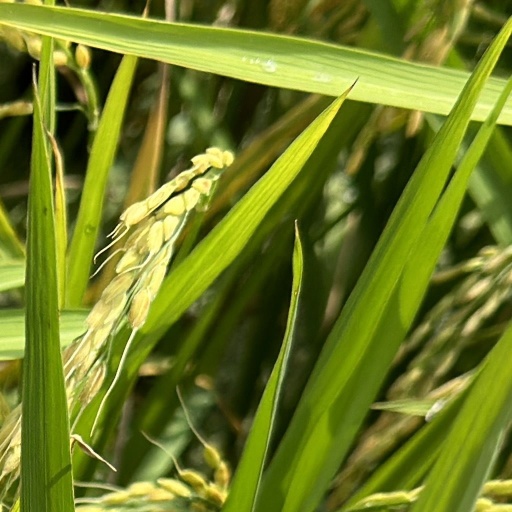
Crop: rice